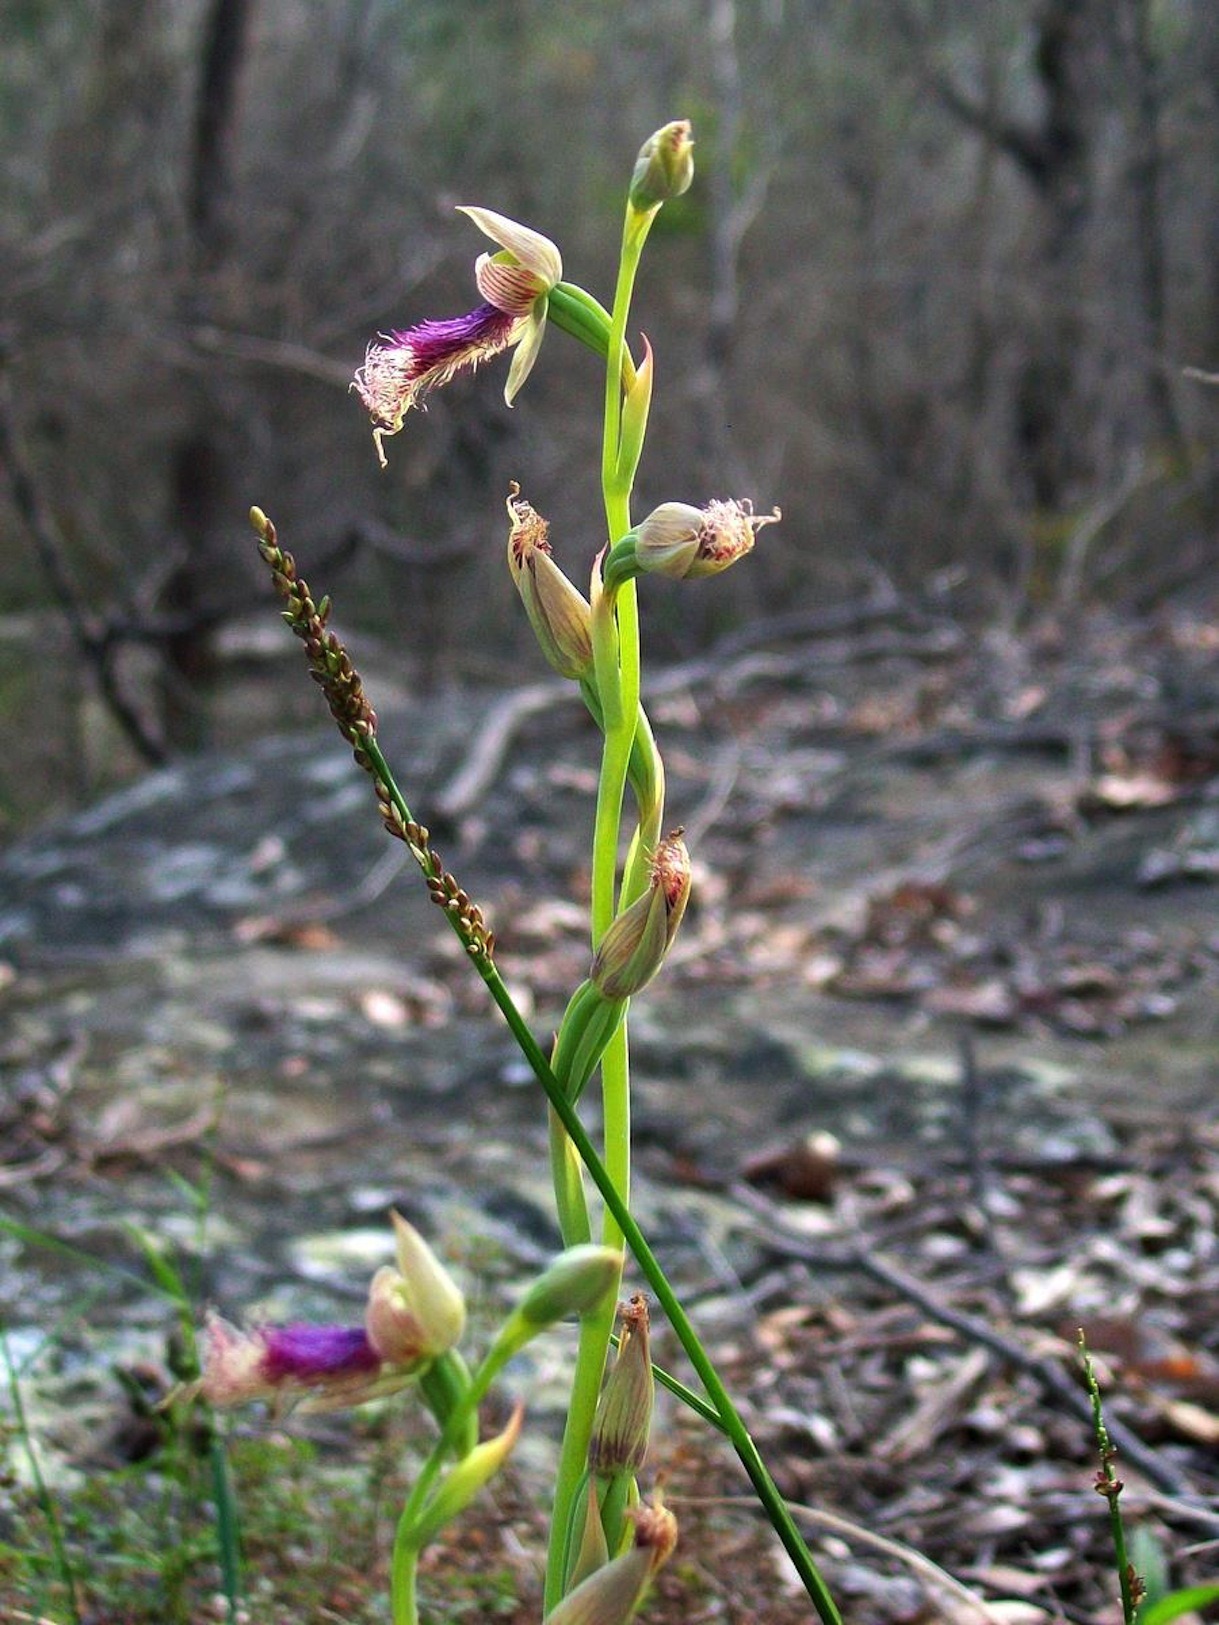
nature, blossom, plant, stem, leaf, flower, bloom, summer, spring, botany, flora, wildflower, outside, beautiful, flowering plant, plant stem, land plant, broomrape, bearded orchid